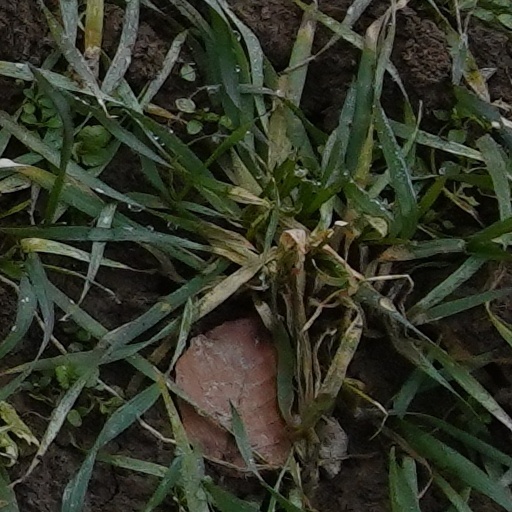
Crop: wheat